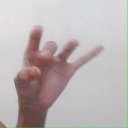
अक्षर: ओ